Glorious Mission

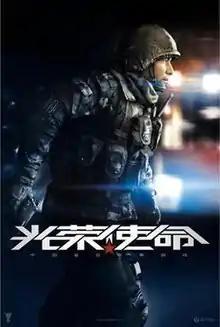
Cover of "Glorious Mission"

Glorious Mission is a Chinese first-person shooter computer game. It is the first online, military-themed video game released by the People's Liberation Army (PLA).